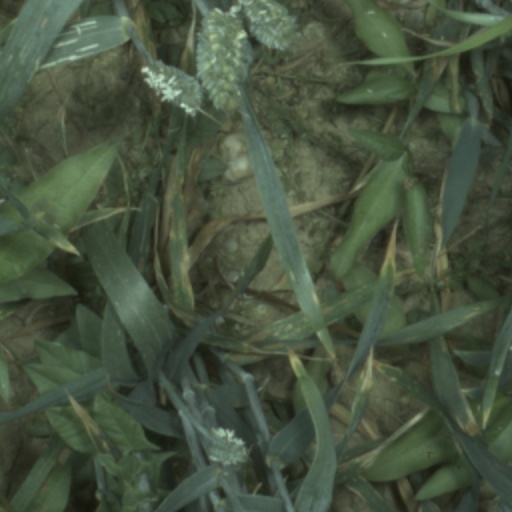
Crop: wheat